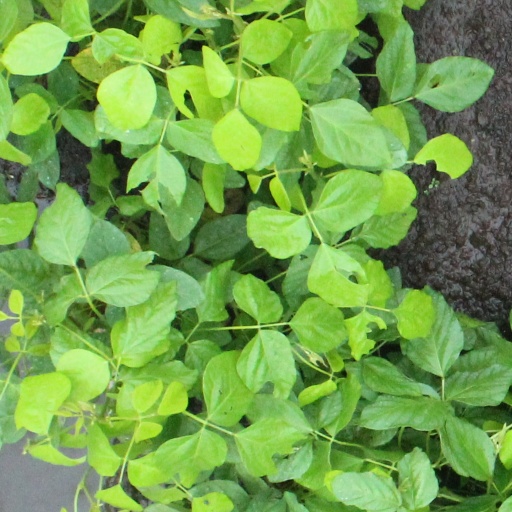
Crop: soybean